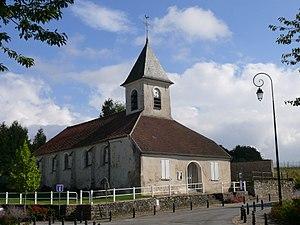
L'église Sainte-Madeleine de Forfry (Seine-et-Marne, Île-de-France, France).
Forfry est une commune française située dans le département de Seine-et-Marne en région Île-de-France.